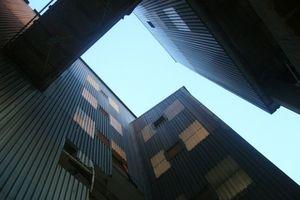
La mine de Pomfret est une mine souterraine d’amiante située en Afrique du Sud.
Voici une liste de mines d'amiante triée en fonction du nom de la mine et de sa localisation. Elle est classée par défaut par ordre alphabétique de pays.